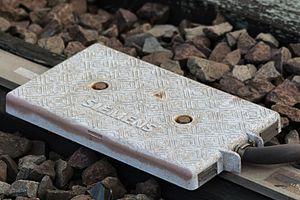
ETCS Systéme de contrôle des trains
Le système européen de contrôle des trains est un système innovant de signalisation ferroviaire associé au contrôle de vitesse. C'est une composante du système européen de gestion du trafic ferroviaire qui est prévu pour remplacer à terme le grand nombre de signalisations au sol, de systèmes de répétition des signaux et de signalisation en cabine actuellement utilisés sur les différents réseaux de chemins de fer européens.